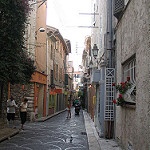
Scene: Outdoor